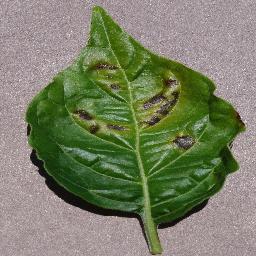
Label: Pepper,_bell___Bacterial_spot